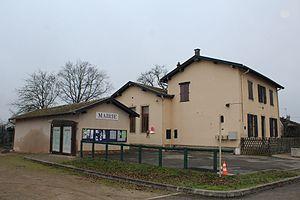
Mairie de Dompierre-sur-Chalaronne.